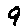
Label: 9